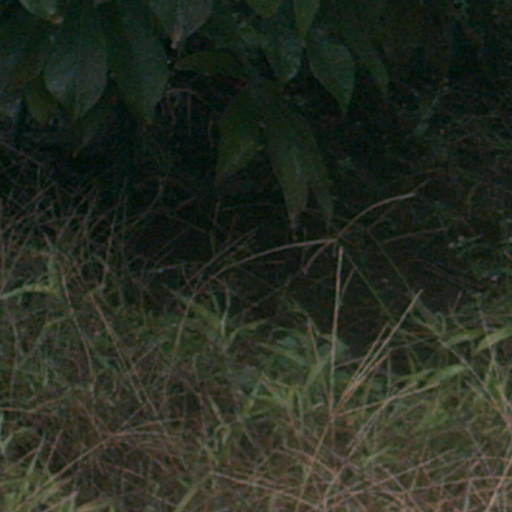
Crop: cassava